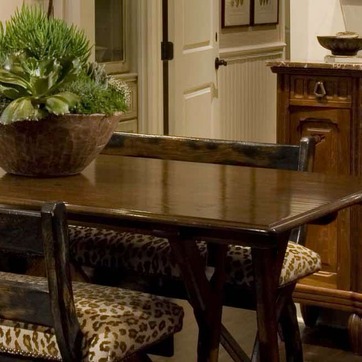
Material: wood